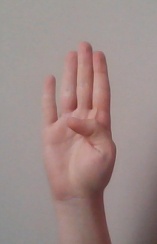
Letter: kaaf